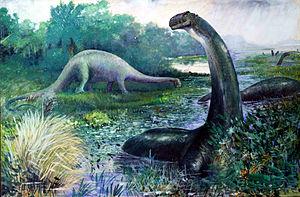
Le paléoart est une réalisation artistique qui tente de reconstituer et de dépeindre la vie préhistorique, selon les connaissances établies et les découvertes scientifiques au moment de la création de l'œuvre. Le terme paléoart a été introduit à la fin des années 1980 par l'illustrateur Mark Hallett pour désigner une œuvre qui dépeint des sujets liés à la paléontologie. Ceux-ci peuvent être des reconstitutions de fossiles ou des représentations de la vie des animaux éteints et de leurs écosystèmes. Le terme est un mot-valise de « art » et du mot grec paleo.
La Vallée des brontosaures est le 10ᵉ roman de la série Bob Morane écrit par Henri Vernes et publié en 1955 par les éditions Gérard et Cie dans la collection Marabout junior.
Charles Robert Knight, est un artiste peintre et illustrateur américain connu pour ses reconstitutions de scènes préhistoriques et principalement ses représentations de dinosaures. Ses œuvres furent reproduites dans plusieurs ouvrages et sont accrochées dans plusieurs musées des États-Unis. Elles ont influencé d'autres artistes comme Zdeněk Burian, Neave Parker, Frank Frazetta. Walt Disney fait référence à ses œuvres dans son film Fantasia, et le concepteur d'effets spéciaux Ray Harryhausen a témoigné de son admiration pour le peintre en préfaçant la réédition de l'autobiographie de Knight Autobiography of an Artist.
Bully for Brontosaurus est le cinquième volume d'essais du paléontologue Stephen Jay Gould, diplômé de l'Université d'Harvard. Les essais ont été extraits de sa chronique mensuelle "This View of Life" dans le magazine Natural History, à laquelle Gould a contribué pendant 27 ans. Le livre traite, de manière typiquement discursive, de thèmes familiers à Gould: l'évolution et son enseignement, la biographie scientifique et les probabilités.